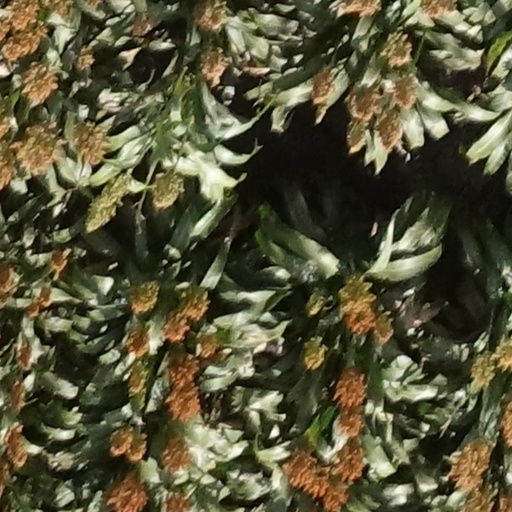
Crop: sorghum